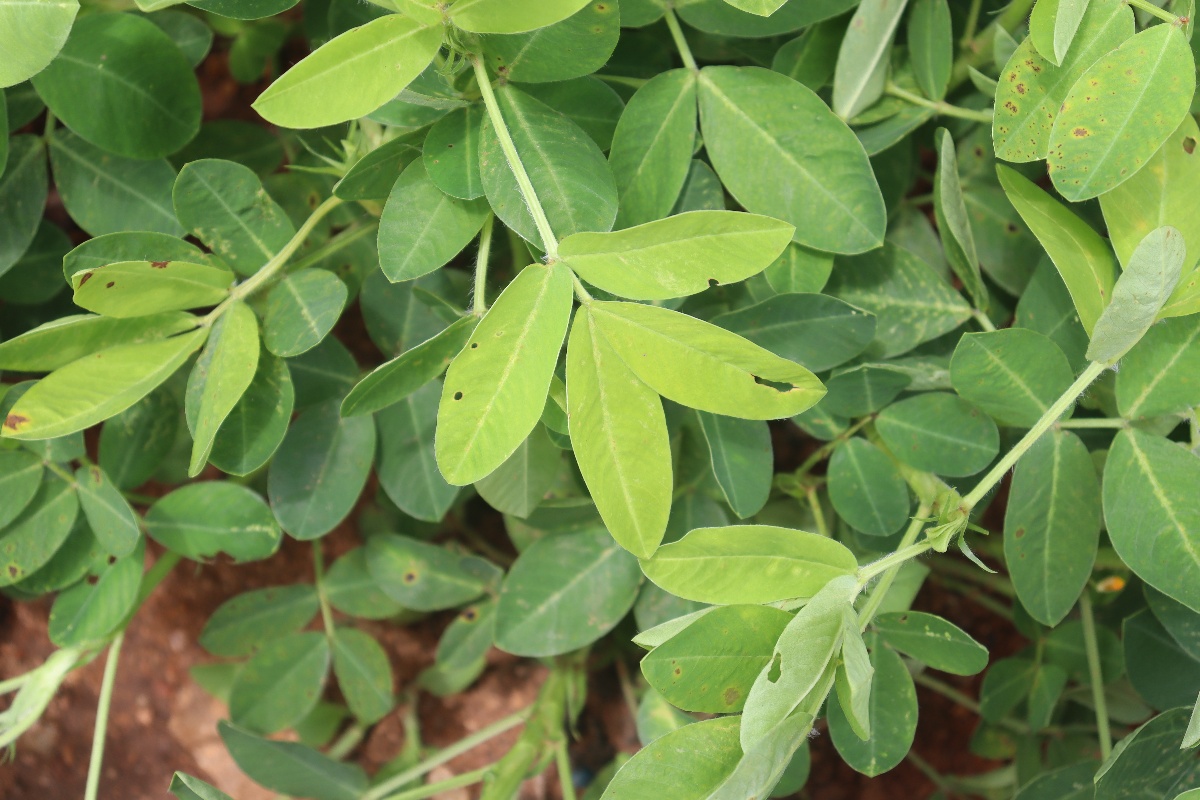
Label: early_leaf_spot